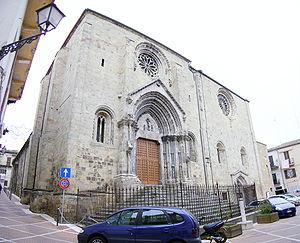
Lanciano est une ville italienne de la province de Chieti dans la région des Abruzzes en Italie.